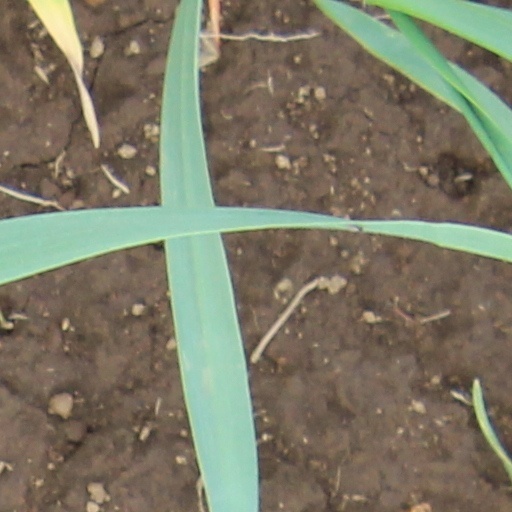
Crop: wheat